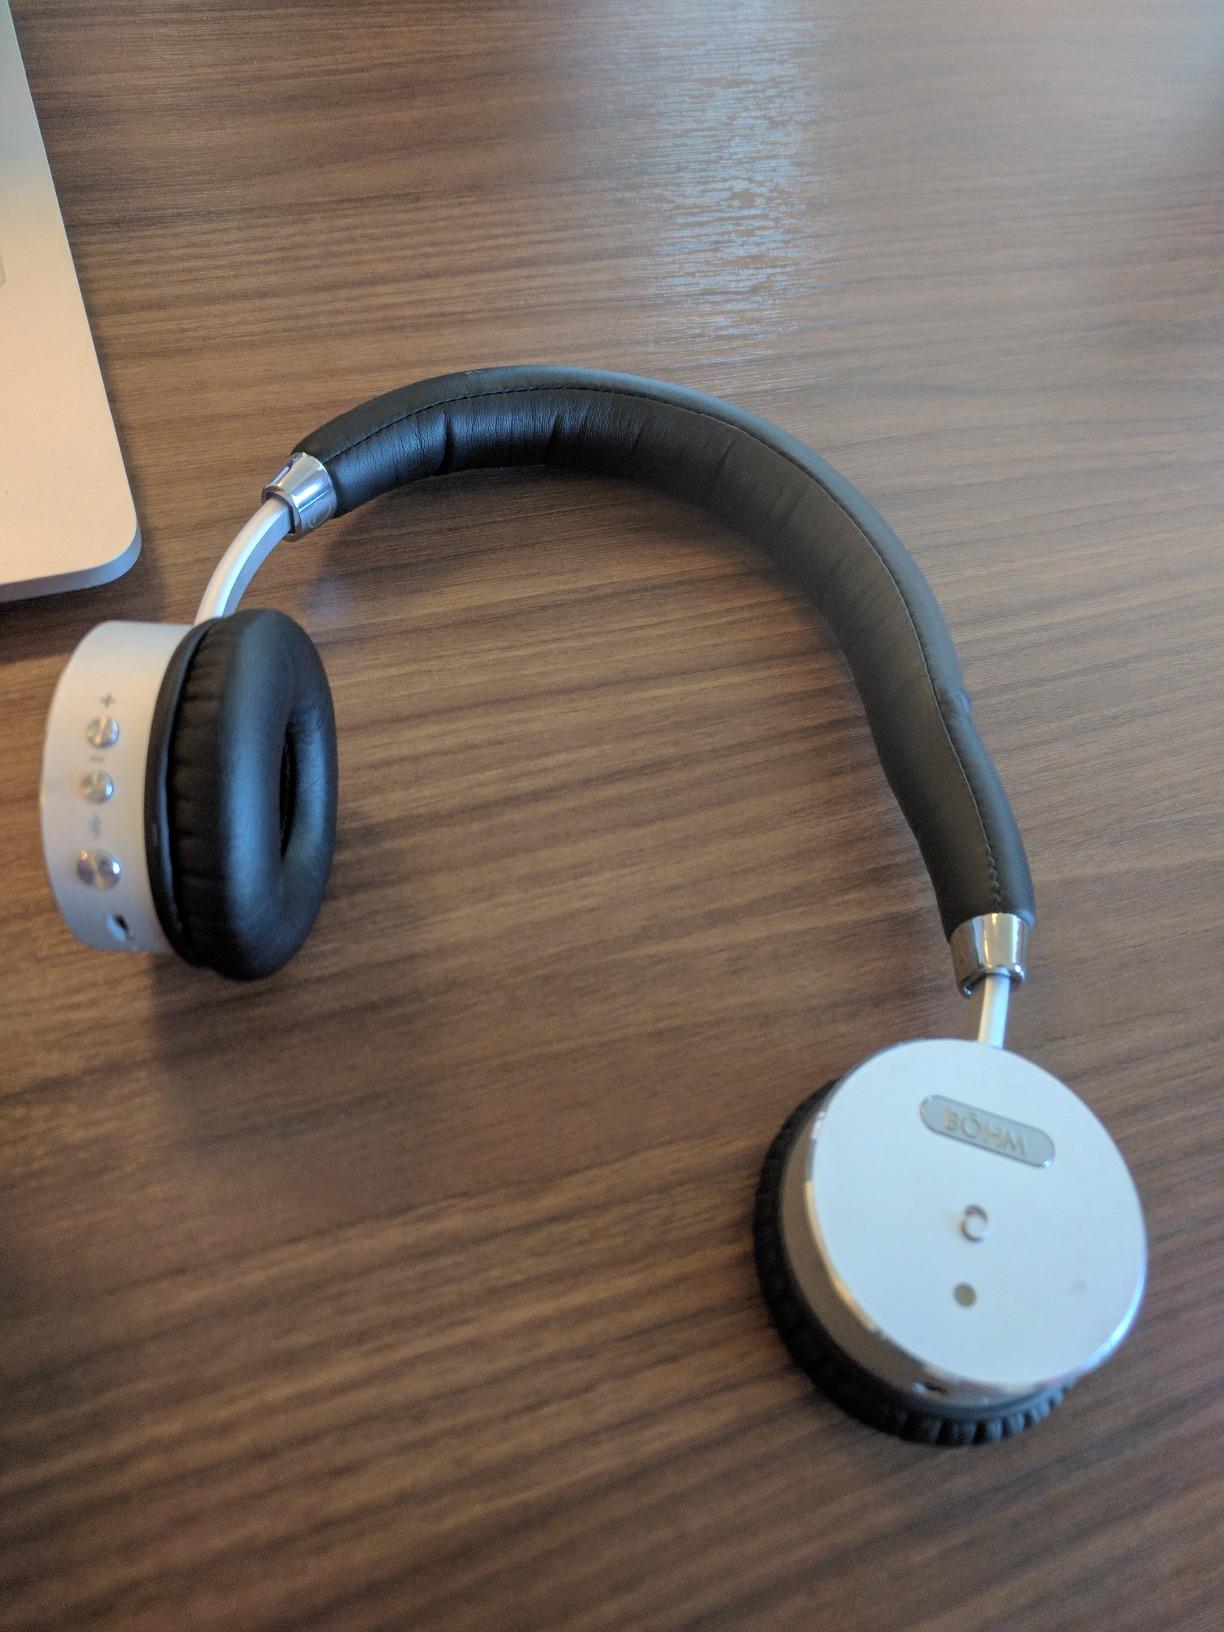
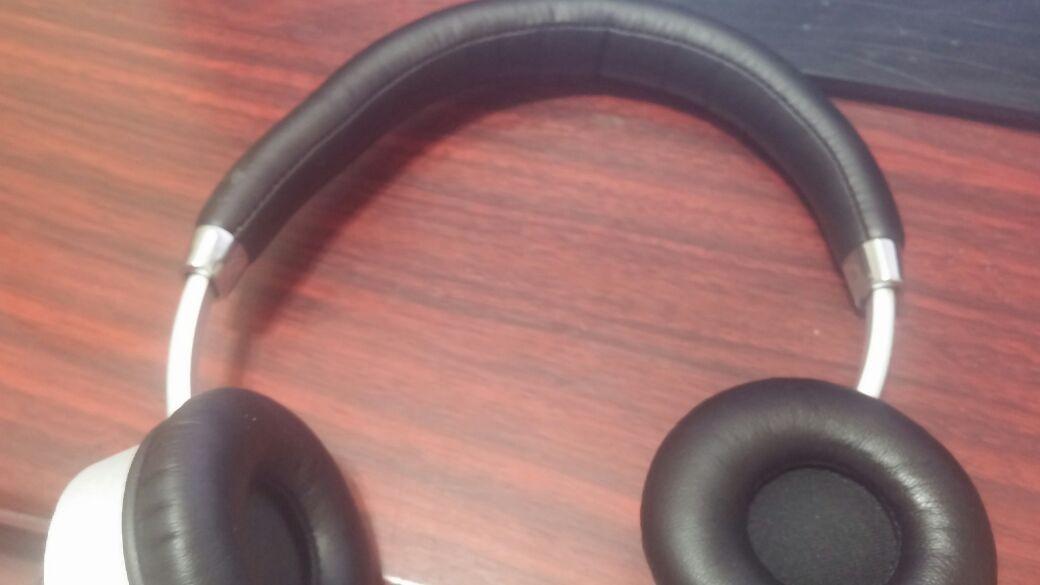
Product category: headphones
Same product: yes